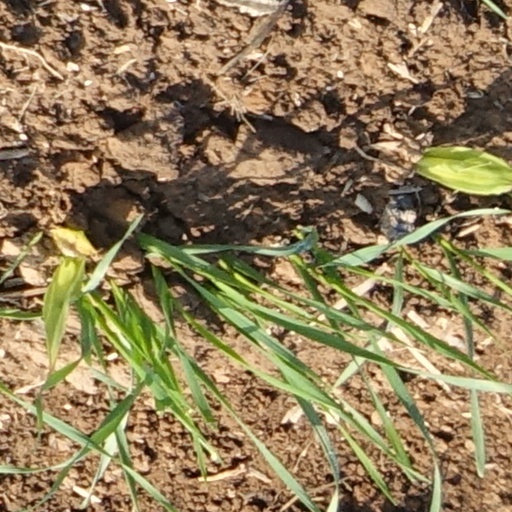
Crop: wheat